Celesta Lowe

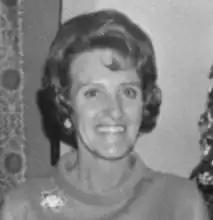
Lowe in 1965

Celesta Lowe (née Lisle) (1917-2004) was an American historian, columnist and librarian. She was the first director of the University of Nevada, Las Vegas library's special collections.